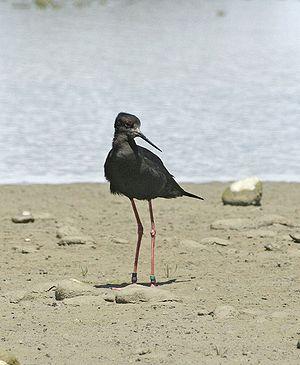
L'Échasse noire est une espèce d'oiseaux limicoles de la famille des Recurvirostridae. C'est une espèce endémique de la Nouvelle-Zélande, où elle est appelée Black Stilt en anglais, et Kakī en Māori.